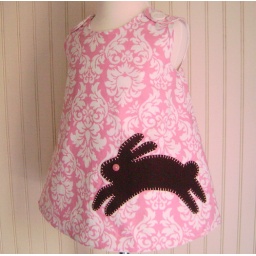
Pink damask toddler dress in 18-24 mos with chocolate brown bunny embroidered in pink thread with a pink button eye